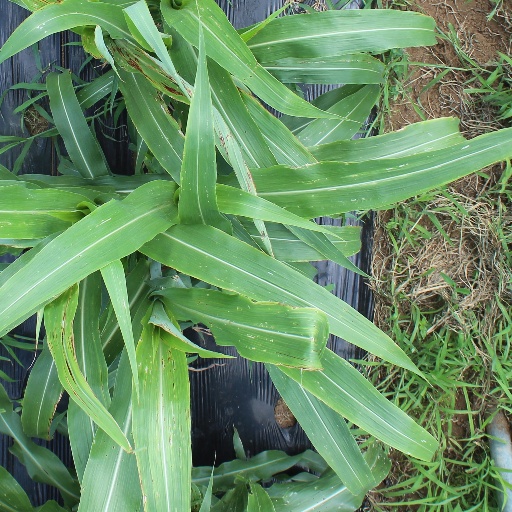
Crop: sorghum